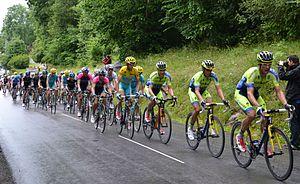
Le peloton dans la montée du col de la Croix des Moinats.
La 8ᵉ étape du Tour de France 2014 s'est déroulée le samedi 12 juillet 2014 sur 161 km entre Tomblaine et Gérardmer-La Mauselaine.